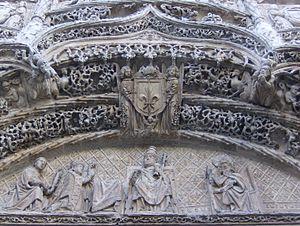
Le Collège San Gregorio de Valladolid est l'un des meilleurs exemples de l'architecture de l'époque des Rois Catholiques. En particulier, son patio et son portail sont célèbres pour leur ornementation raffinée de style isabelin leurs proportions élégantes et un symbolisme de pouvoir flagrant.